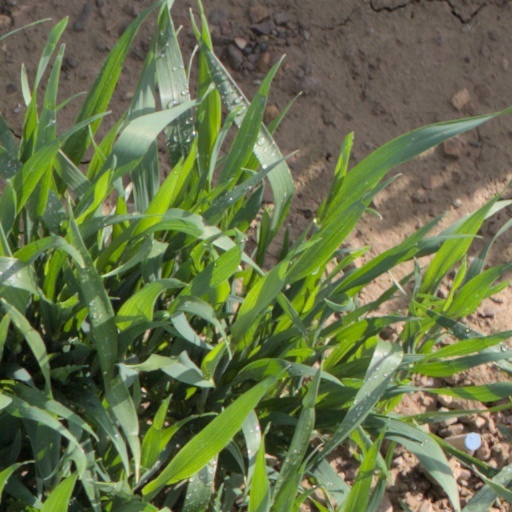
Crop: wheat